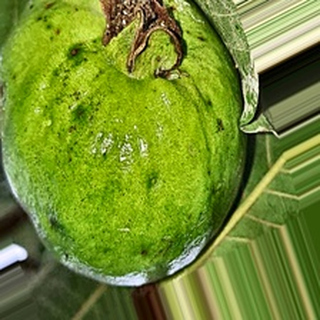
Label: guava_fruit_fly